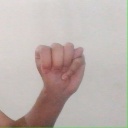
अक्षर: म